Bacharach

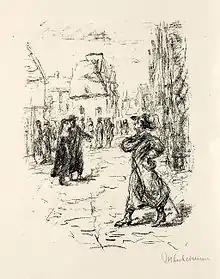
Illustration by Max Liebermann for Heinrich Heine's historical novel "Der Rabbi von Bacherach" (The Rabbi of Bacherach)

Caring for and maintaining Bacharach’s building monuments, spurred on in the early 20th century by the Rhenish Association for Monument Care and Landscape Preservation ("Rheinischer Verein für Denkmalpflege und Landschaftsschutz") which took on the then highly endangered town wall and Stahleck Castle ruin jobs, and the great dedication of the state of Rhineland-Palatinate to the "Wernerkapelle" have seen to it that Bacharach is still a jewel of the "Rheinromantik" and a multifaceted documentary site of mediaeval architecture on the Middle Rhine. The "Wernerkapelle" ruin is under monumental protection and before it a plaque has been placed recalling the inhuman crimes against Jewish residents and also containing a quotation from a prayer by Pope John XXIII for a change in Christians’ thinking in their relationship with the Jews: